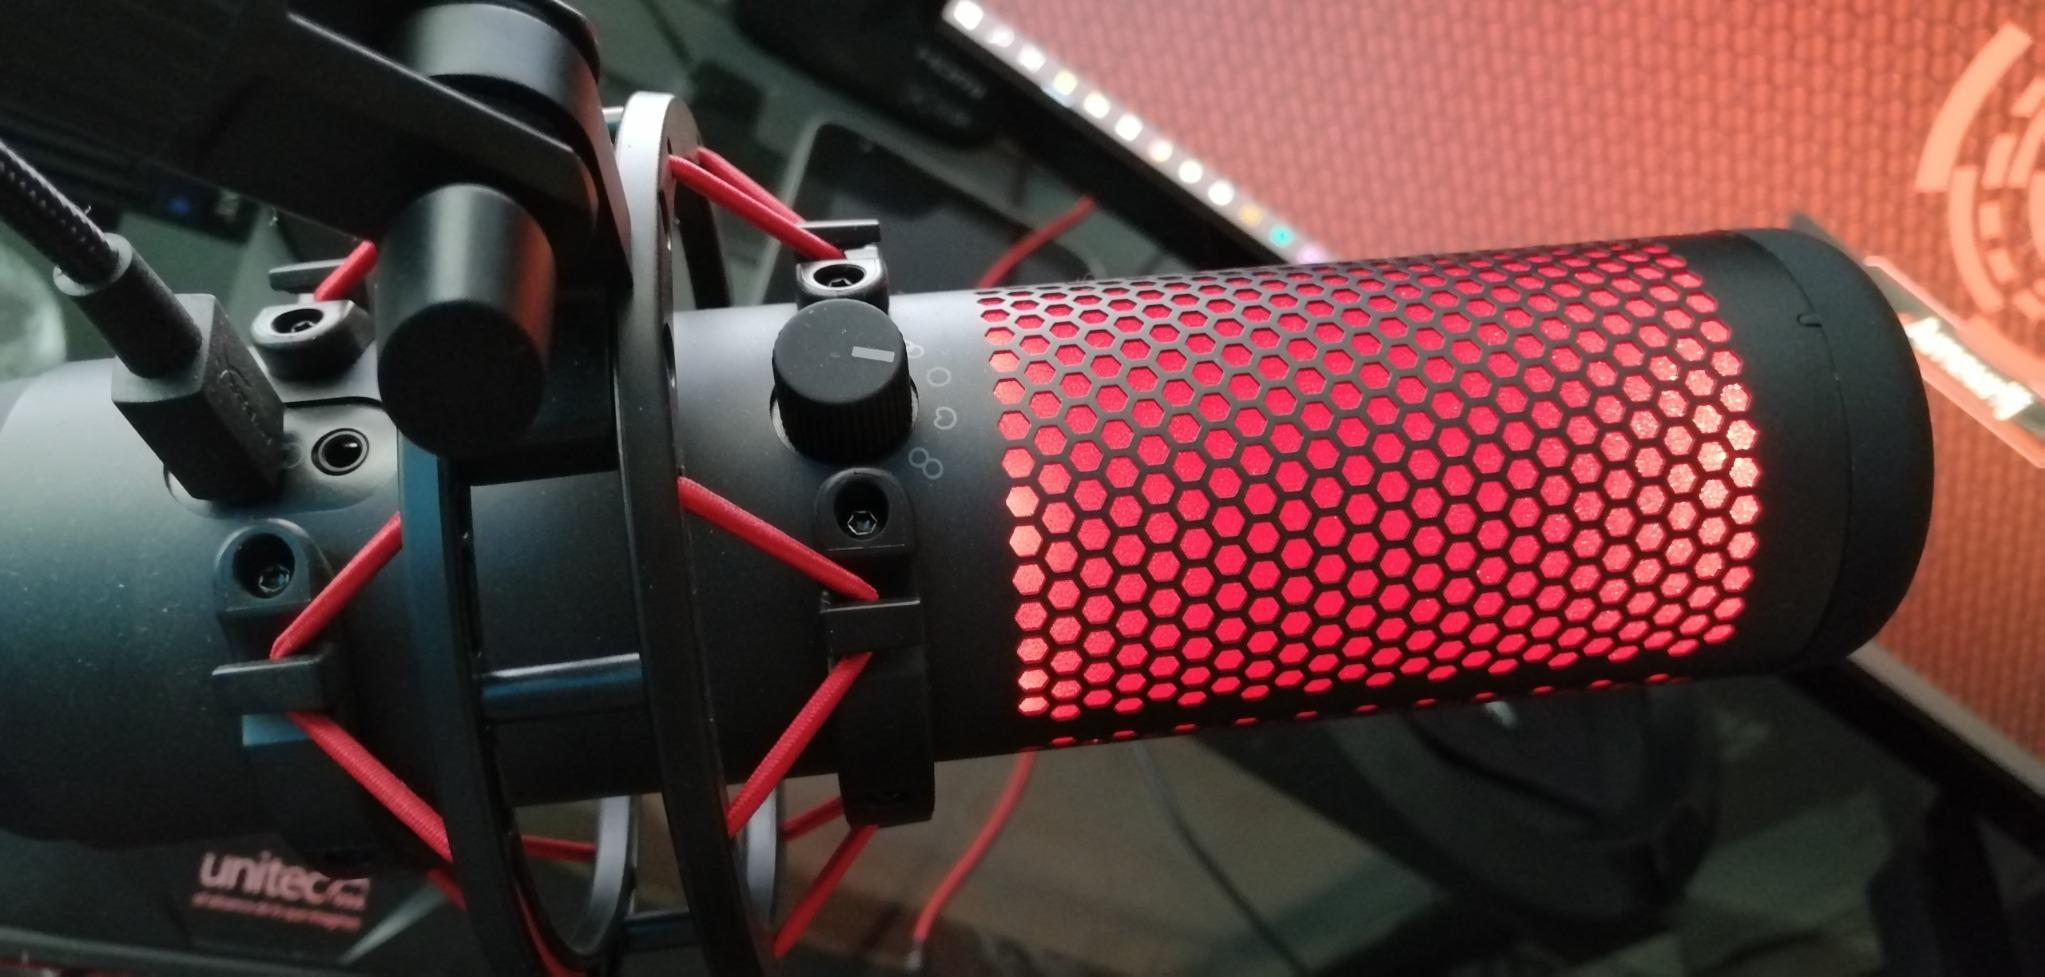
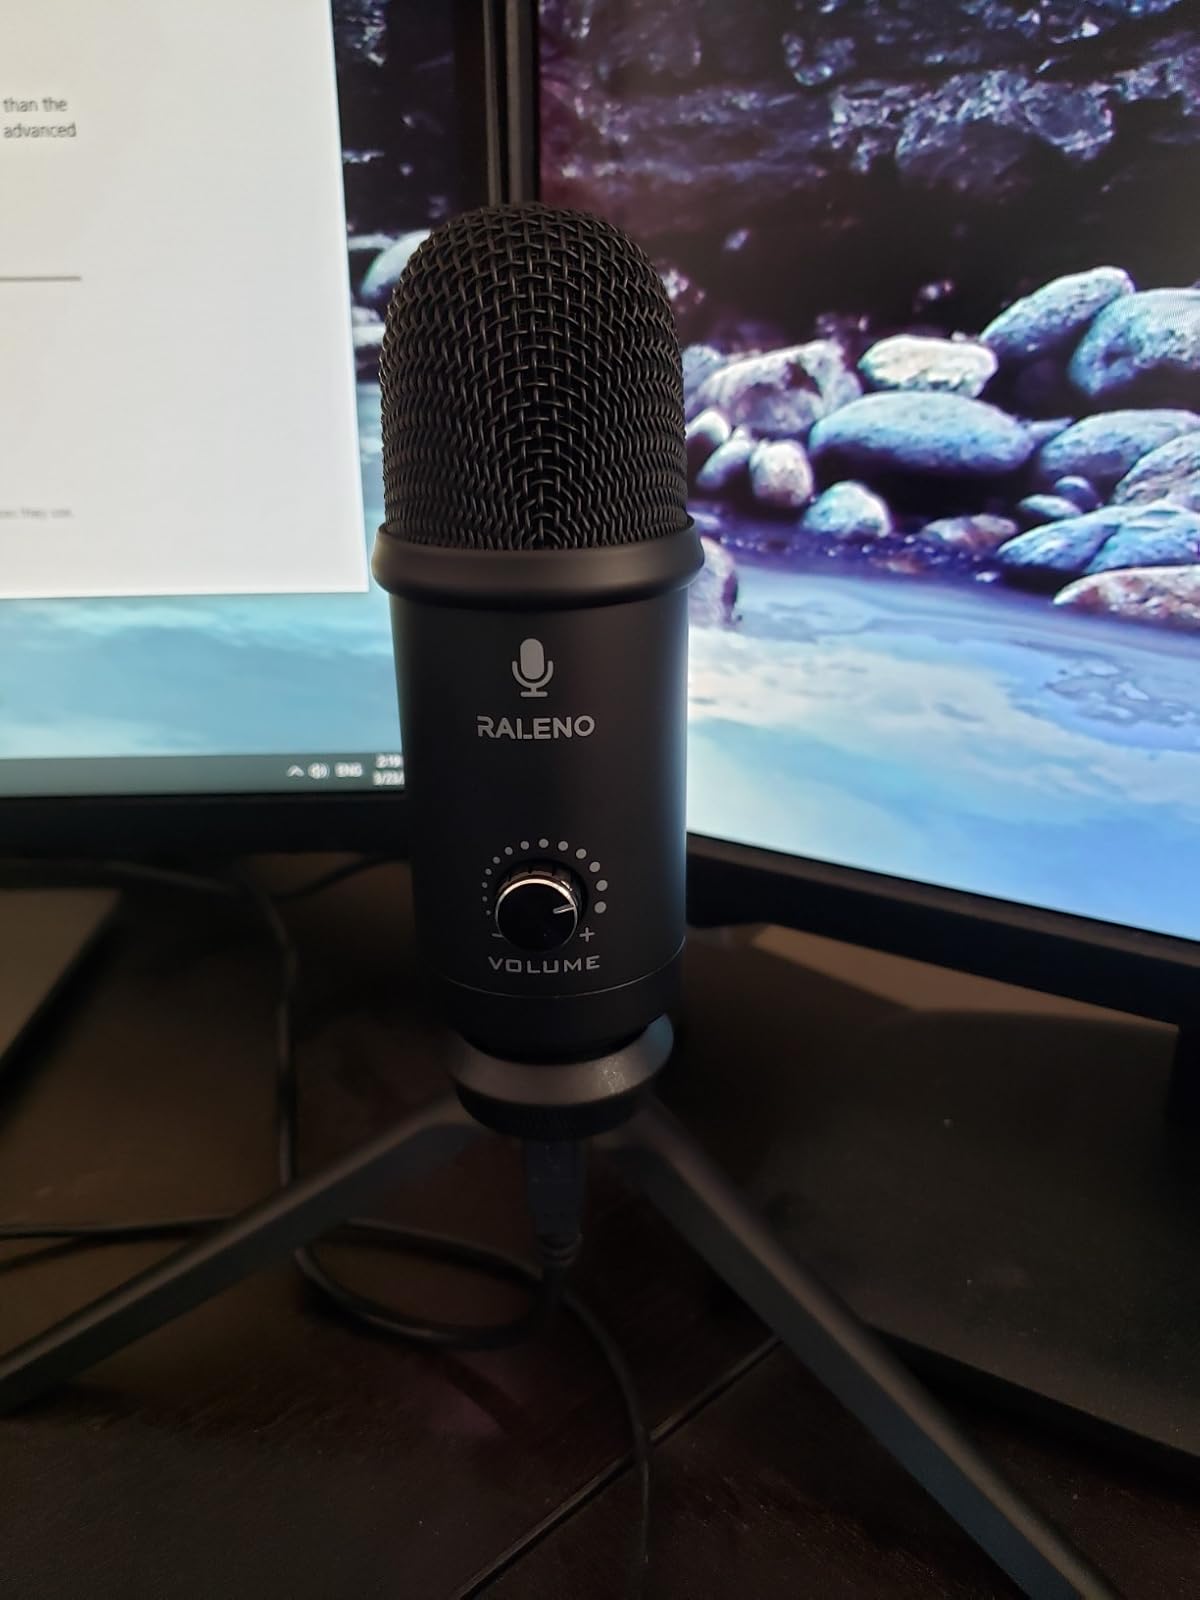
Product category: microphone
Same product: no